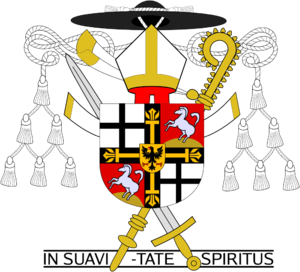
Bruno Platter, né le 21 mars 1944 à Renon, est un prélat catholique italien, grand-maître de l'ordre Teutonique depuis août 2000.